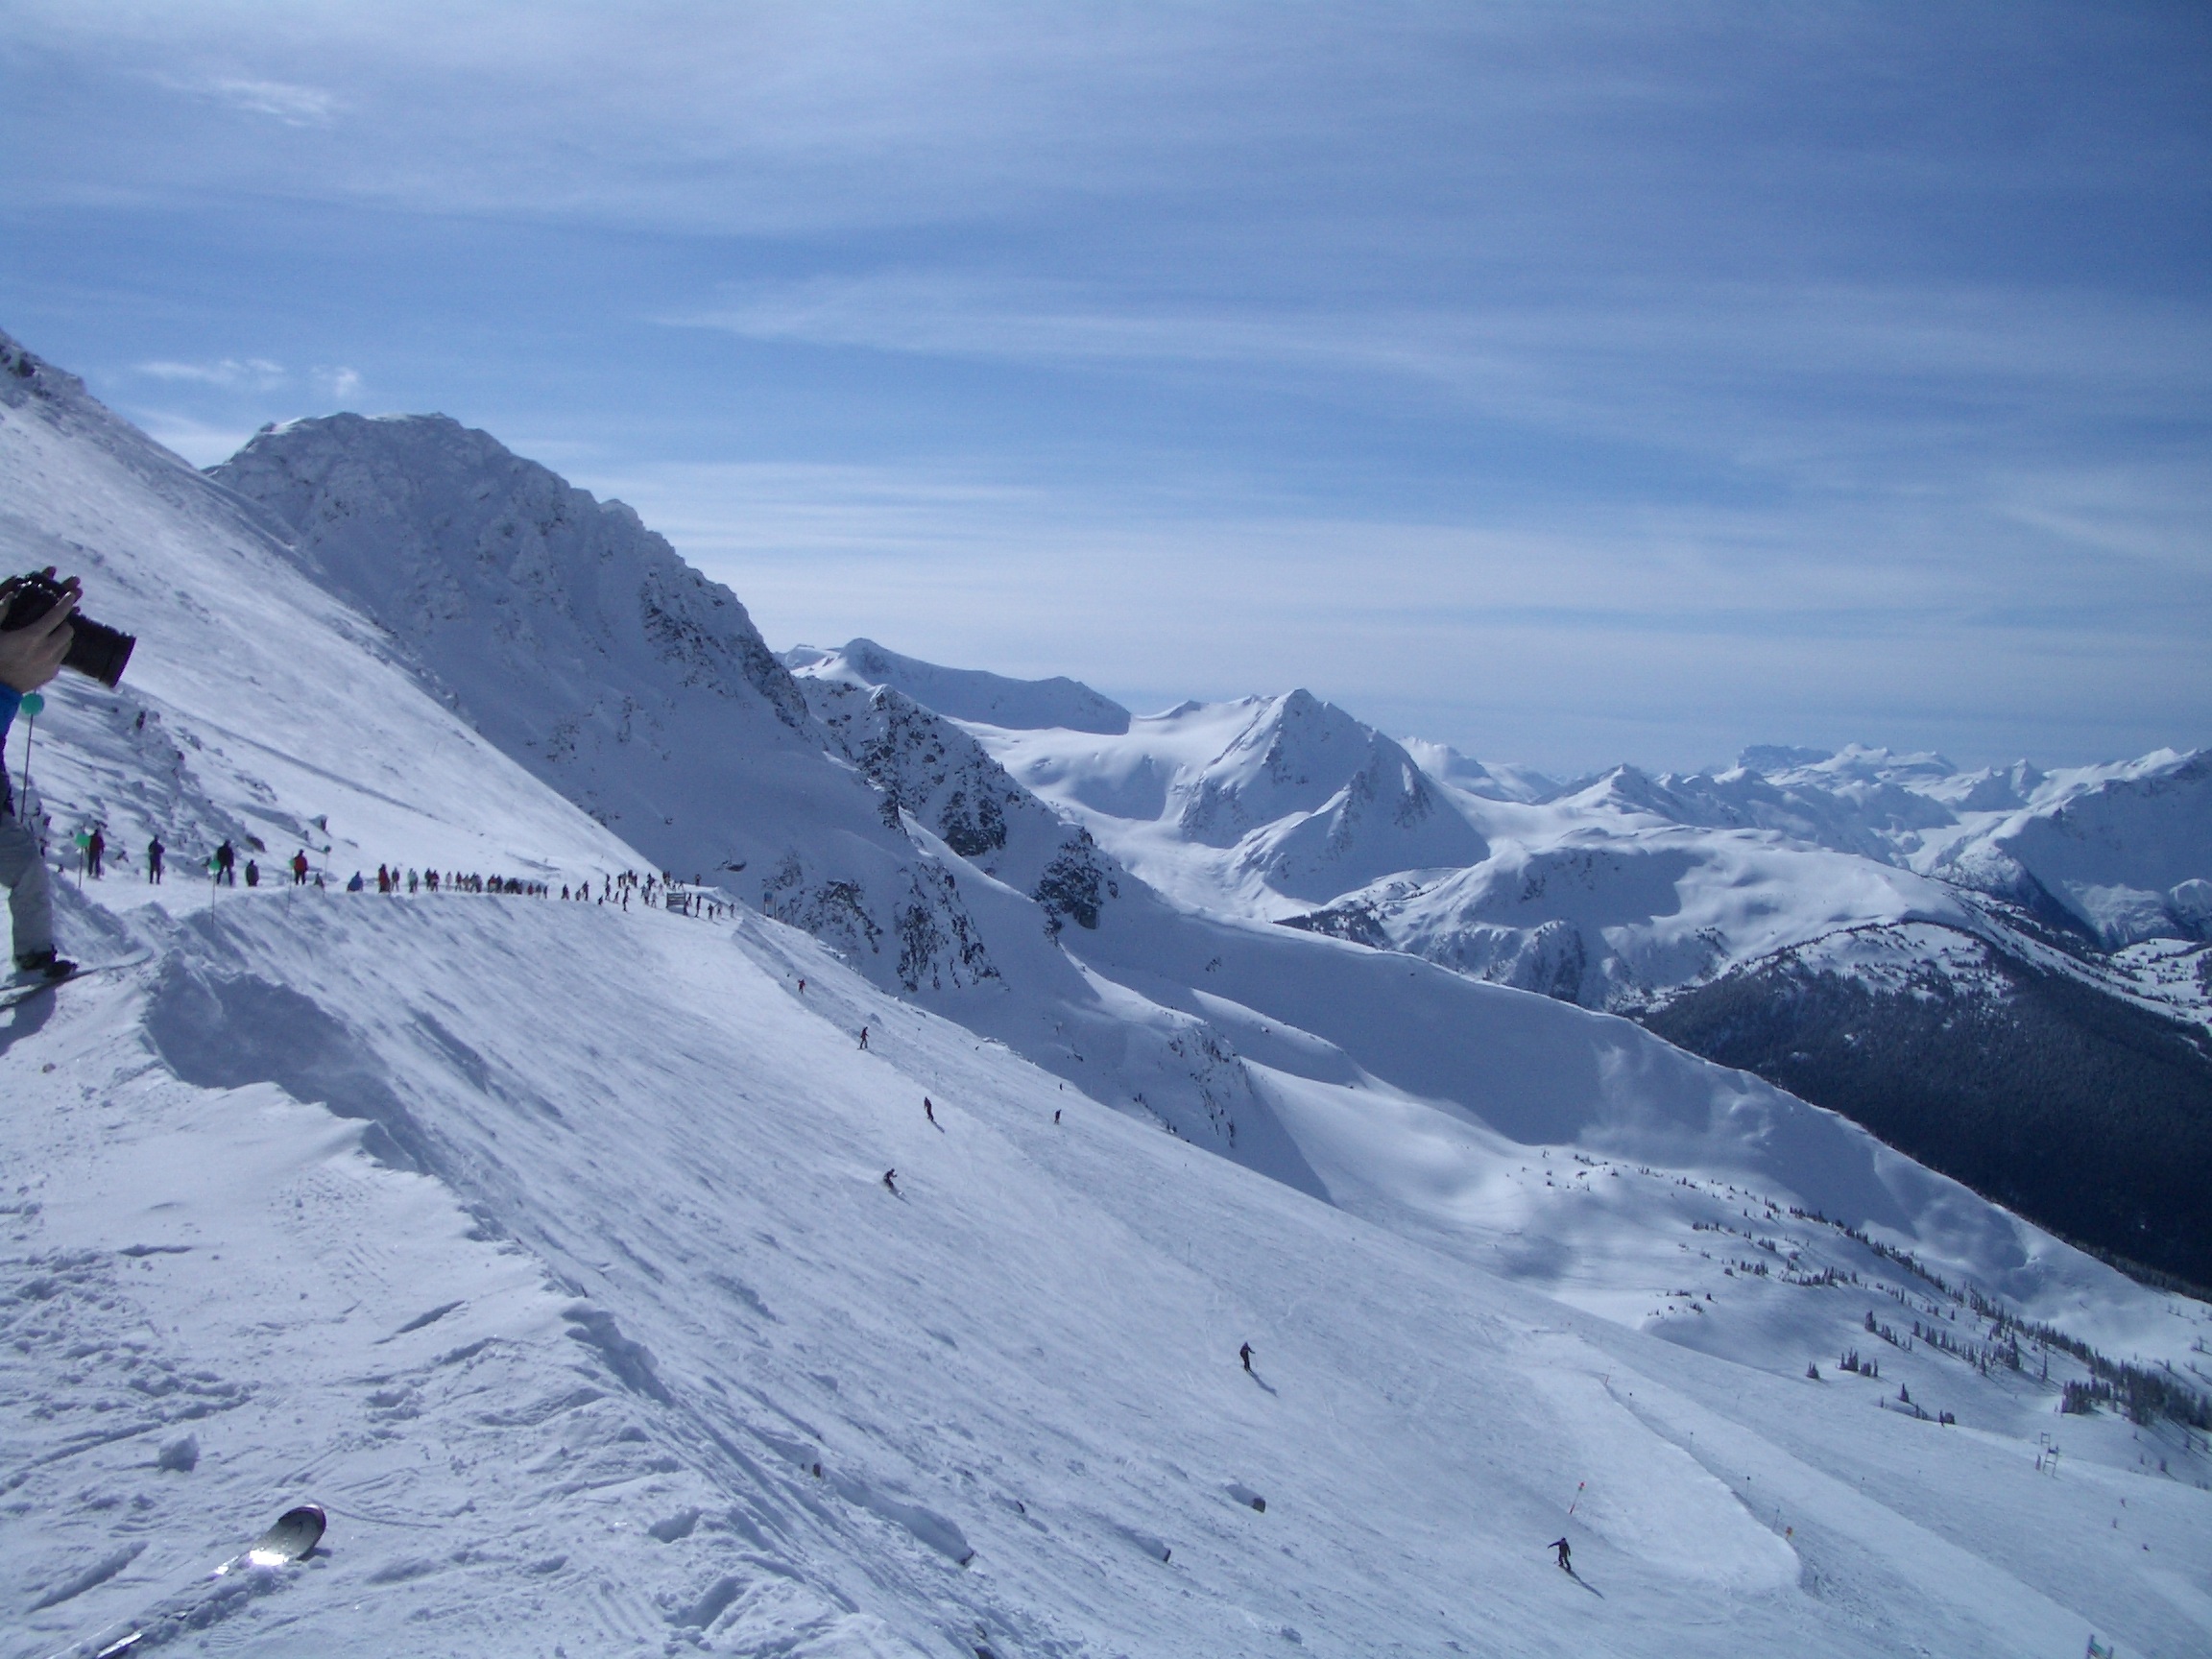
mountain, snow, winter, sky, hill, mountain range, weather, blue, skiing, season, ridge, summit, sports equipment, mountaineering, winter sport, resort, mountains, alps, ski, piste, landform, ski touring, nordic skiing, ski mountaineering, ski equipment, mountainous landforms, geological phenomenon